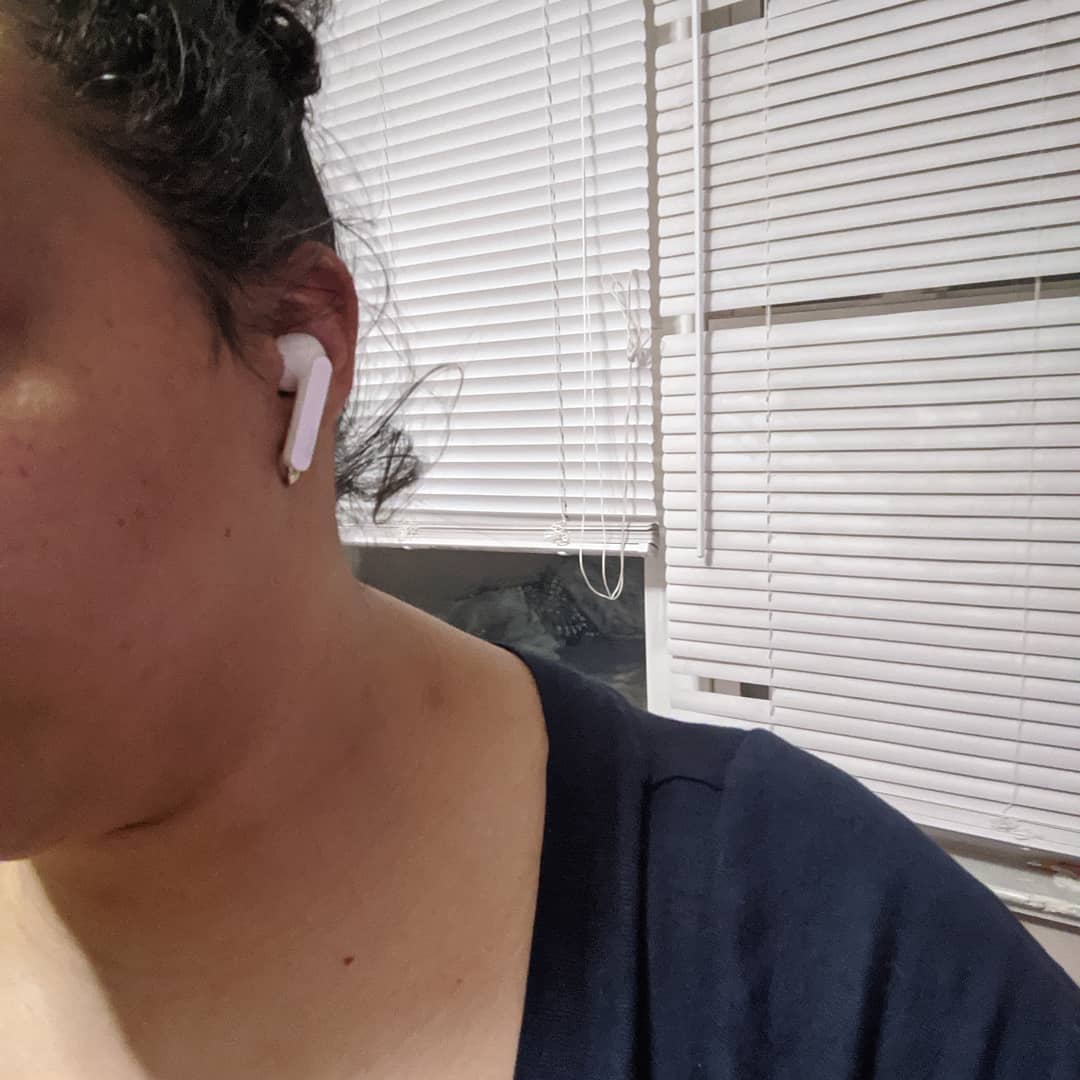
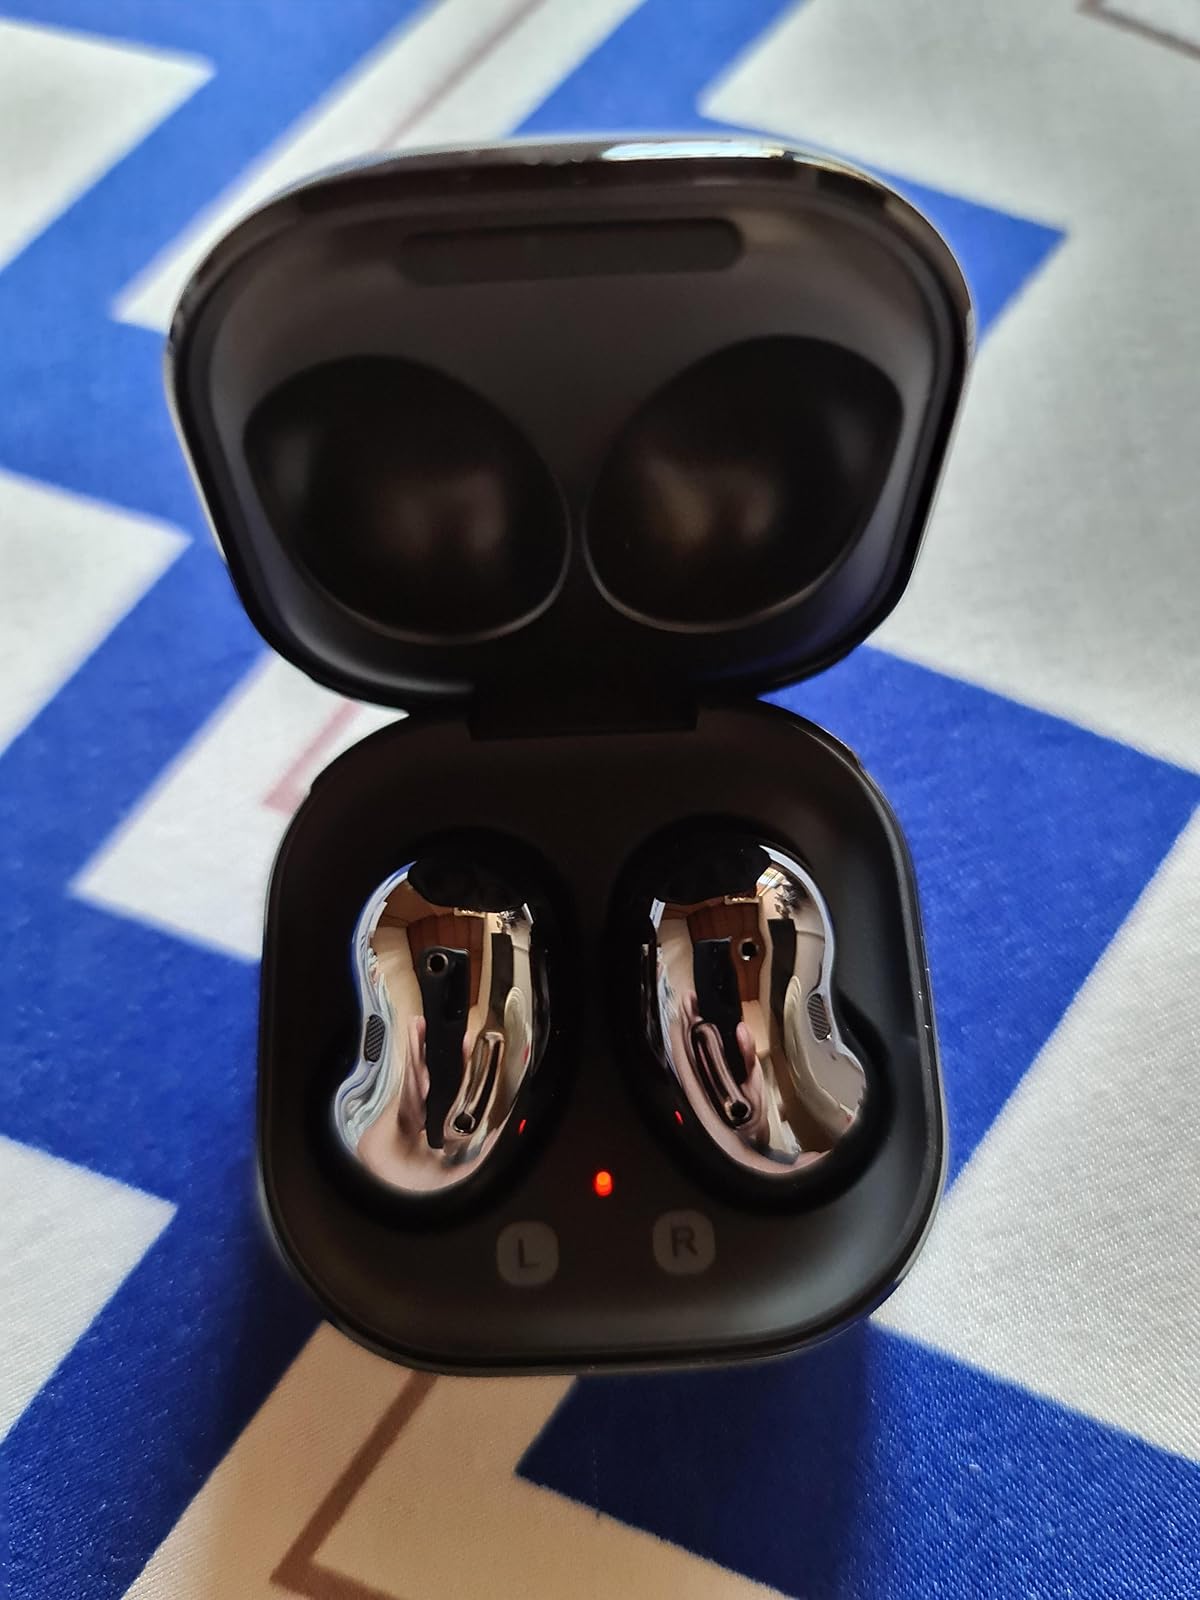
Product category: earbuds
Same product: no